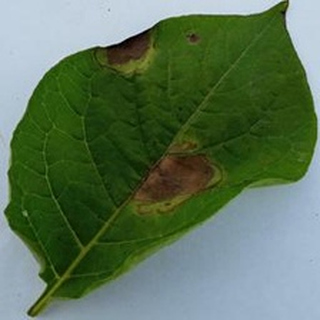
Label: potato_late_blight